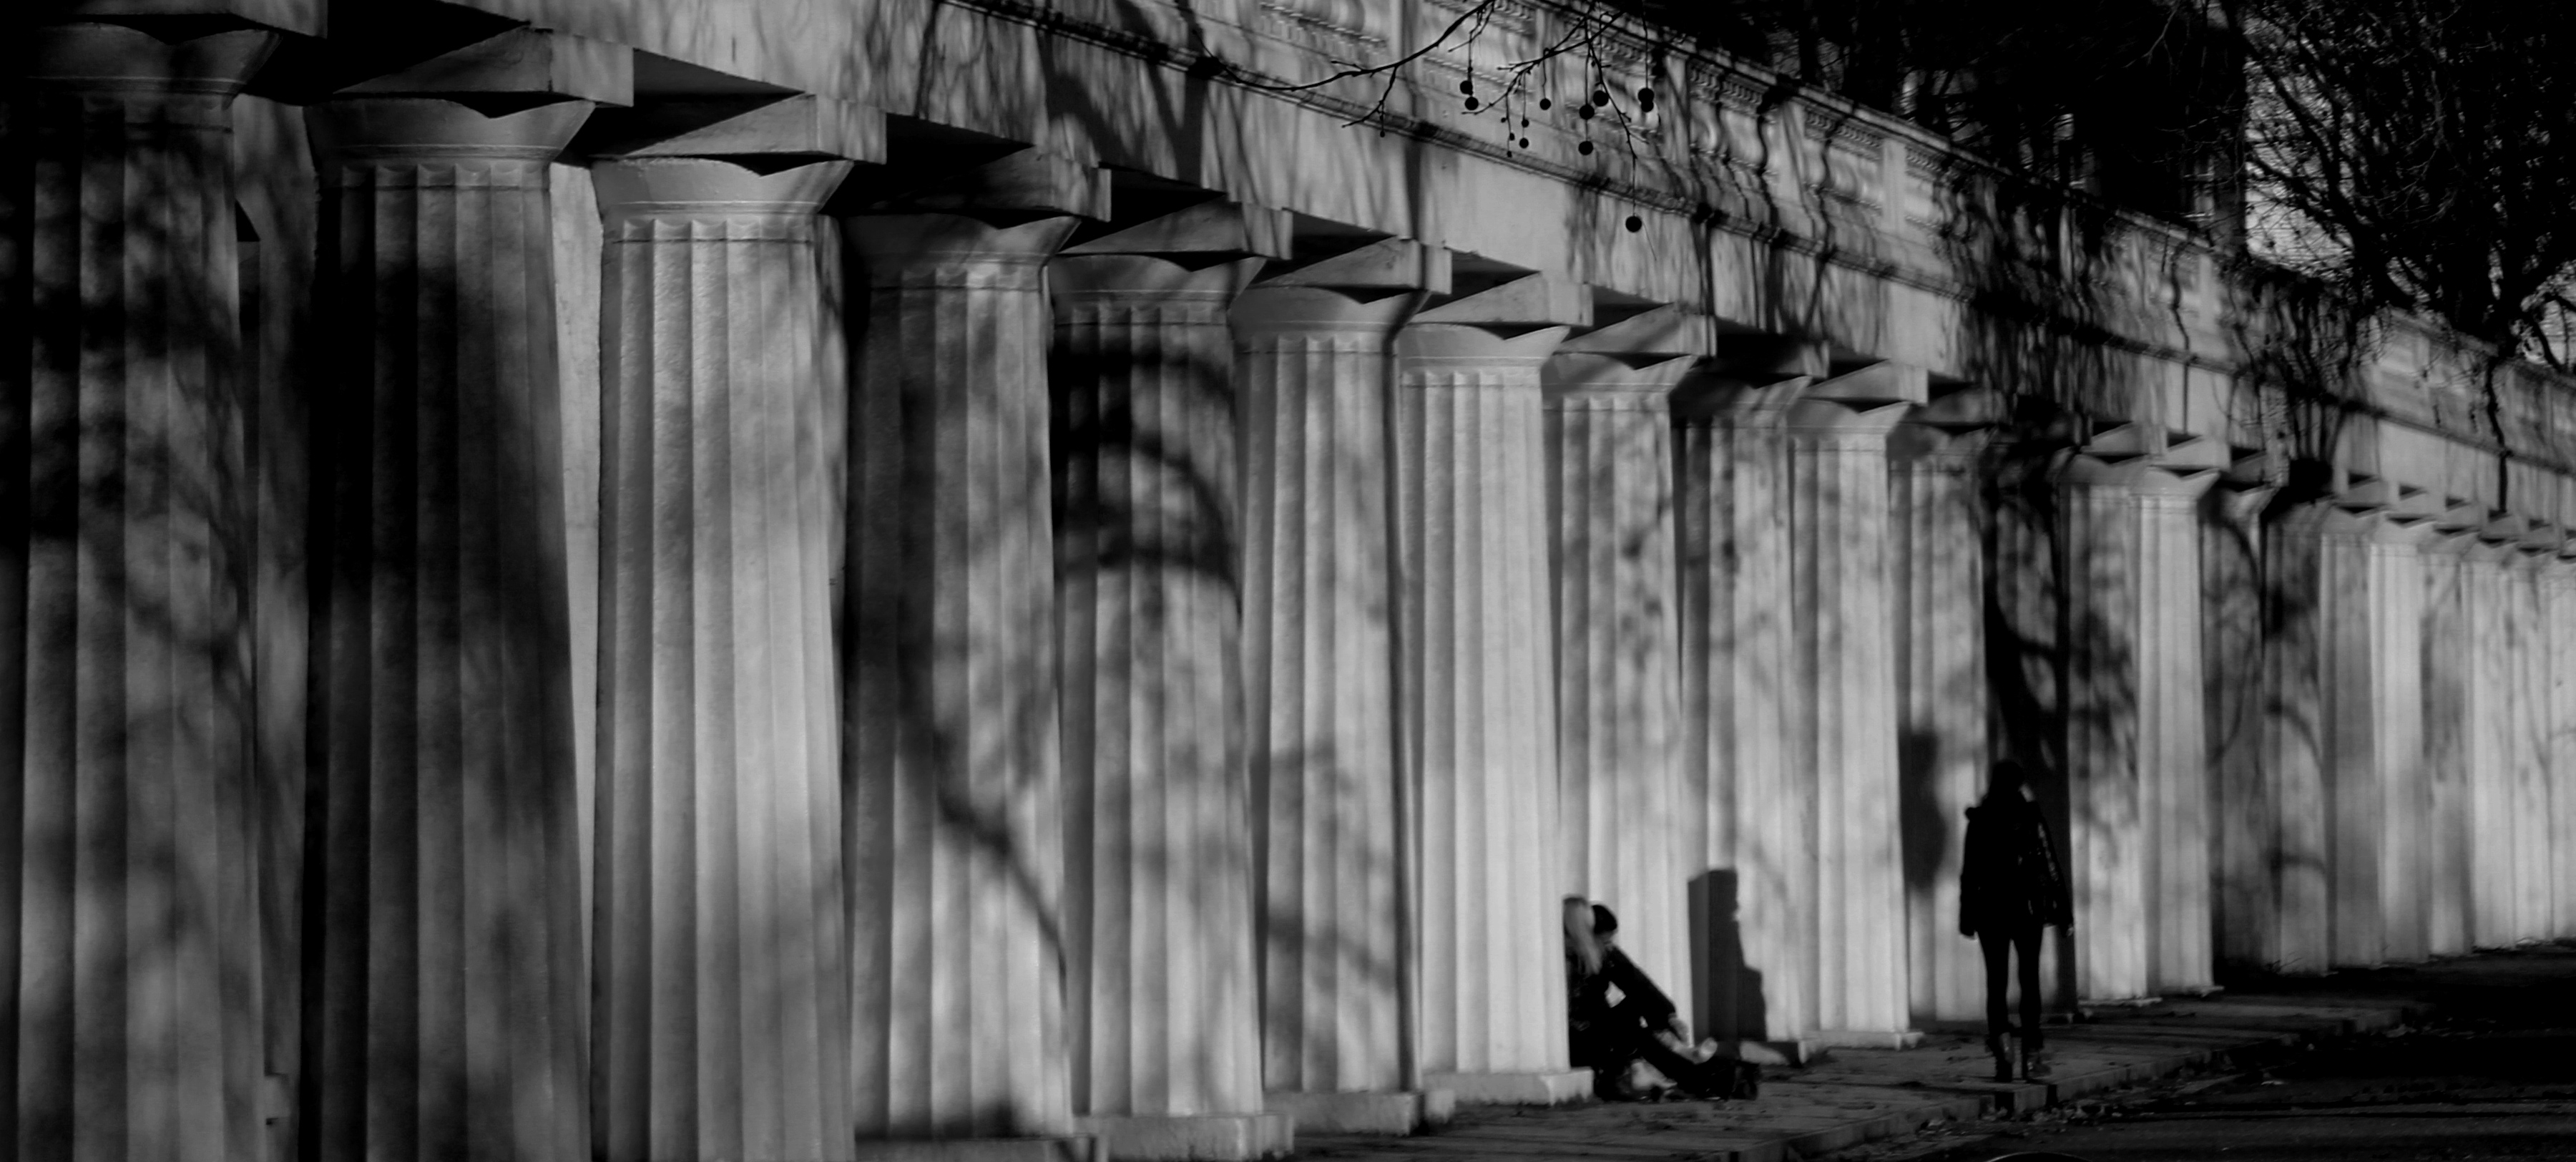
light, black and white, wood, white, field, photography, texture, photo, explore, line, column, canon, contrast, darkness, black, monochrome, artwork, flickr, colour, london, art, eos, mono, symmetry, foto, facebook, mall, depth, twitter, vividstriking, anawesomeshot, dazzlingshot, interestingness, pinterest, leshaines, leshaines123, bestofshots, urban area, monochrome photography